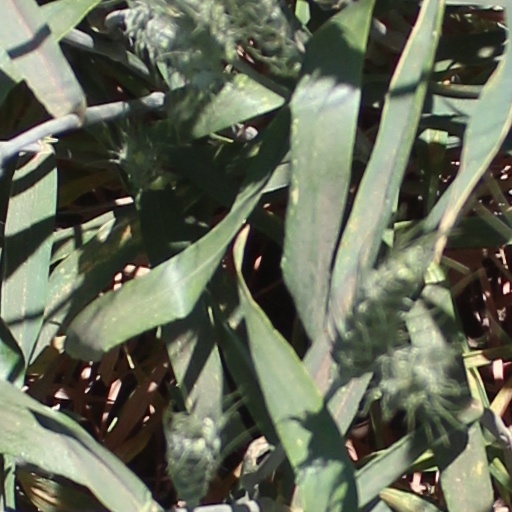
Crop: wheat